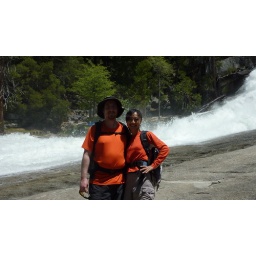
Jeffrey and Jana by the white water